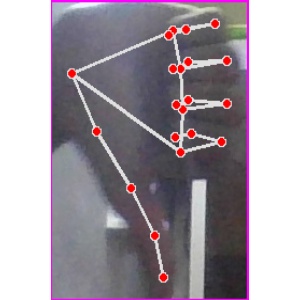
अक्षर: फ